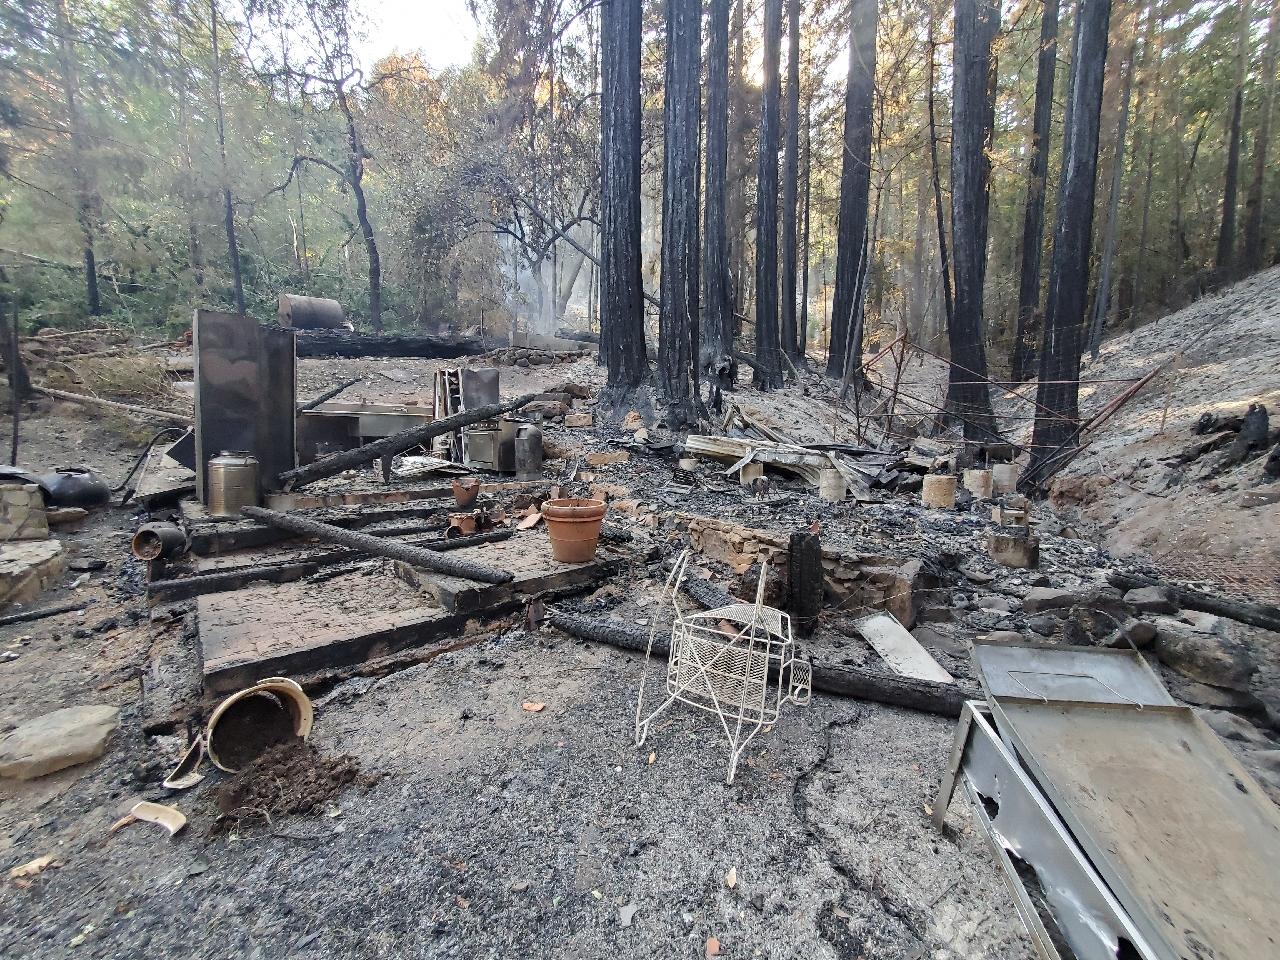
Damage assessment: destroyed